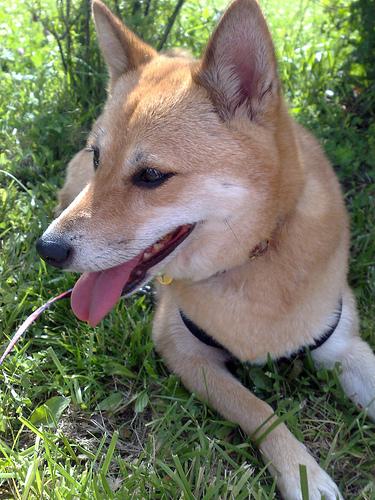
Breed: shiba inu